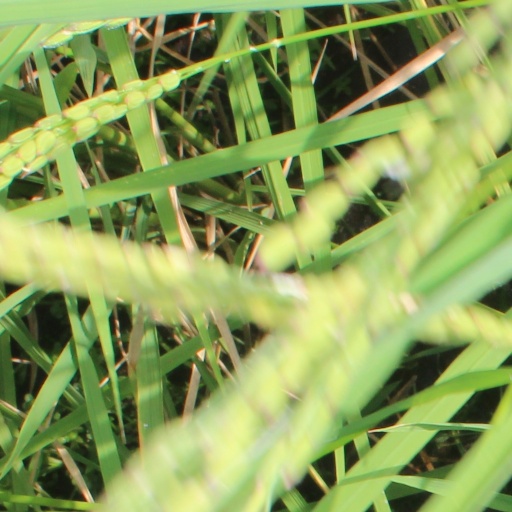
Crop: rice